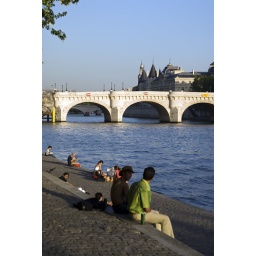
People sitting on the banks of the river Seine beside the Pont Neuf, Paris, France